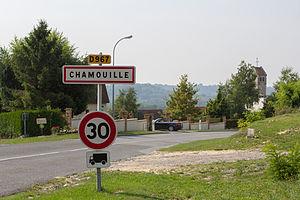
Chamouille est une commune française située dans le département de l'Aisne, en région Hauts-de-France.